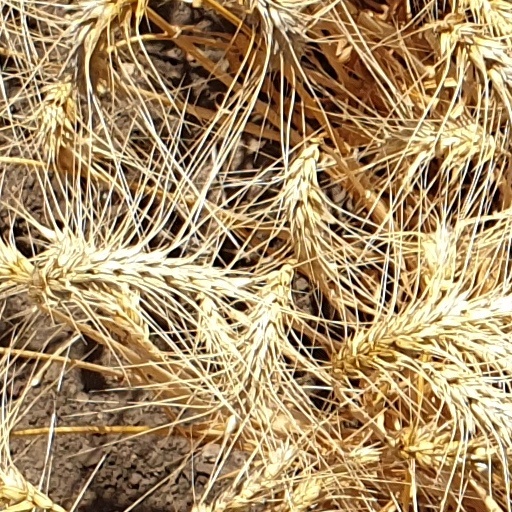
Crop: wheat